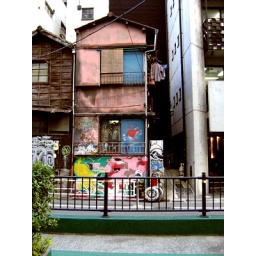
A colorful building on Cat Street, in Harajuku.